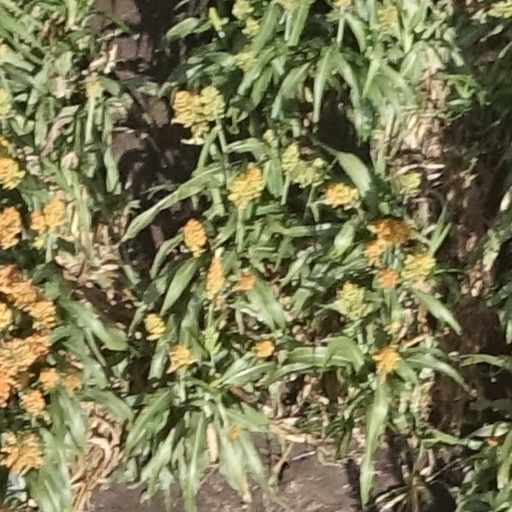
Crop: sorghum